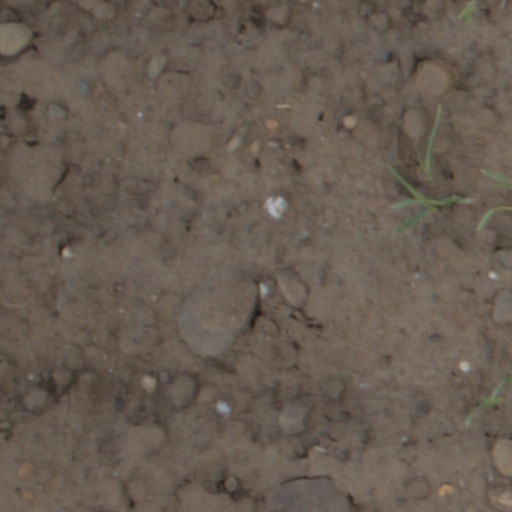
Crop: wheat